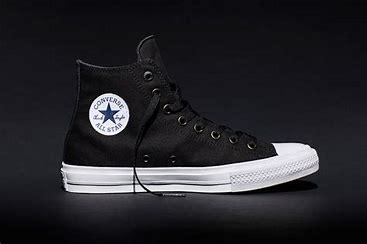
Brand: Converse
Model: Chuck Taylor